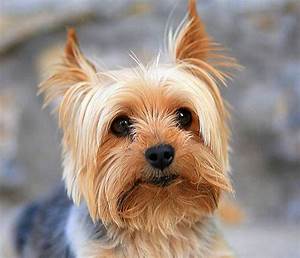
Label: cane